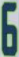
Number: 6